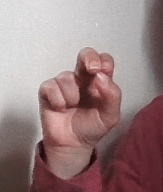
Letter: gaaf